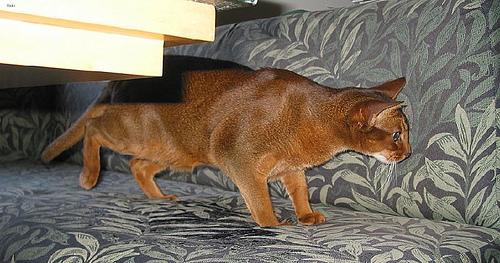
Breed: Abyssinian